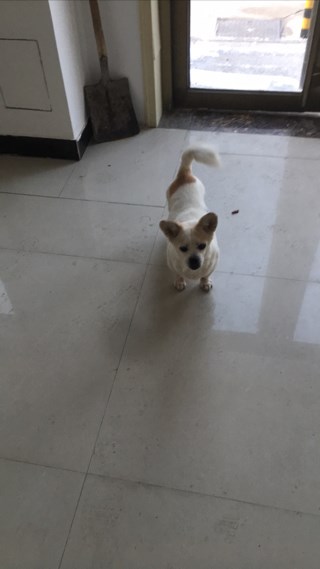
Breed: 2909-n000116-Cardigan